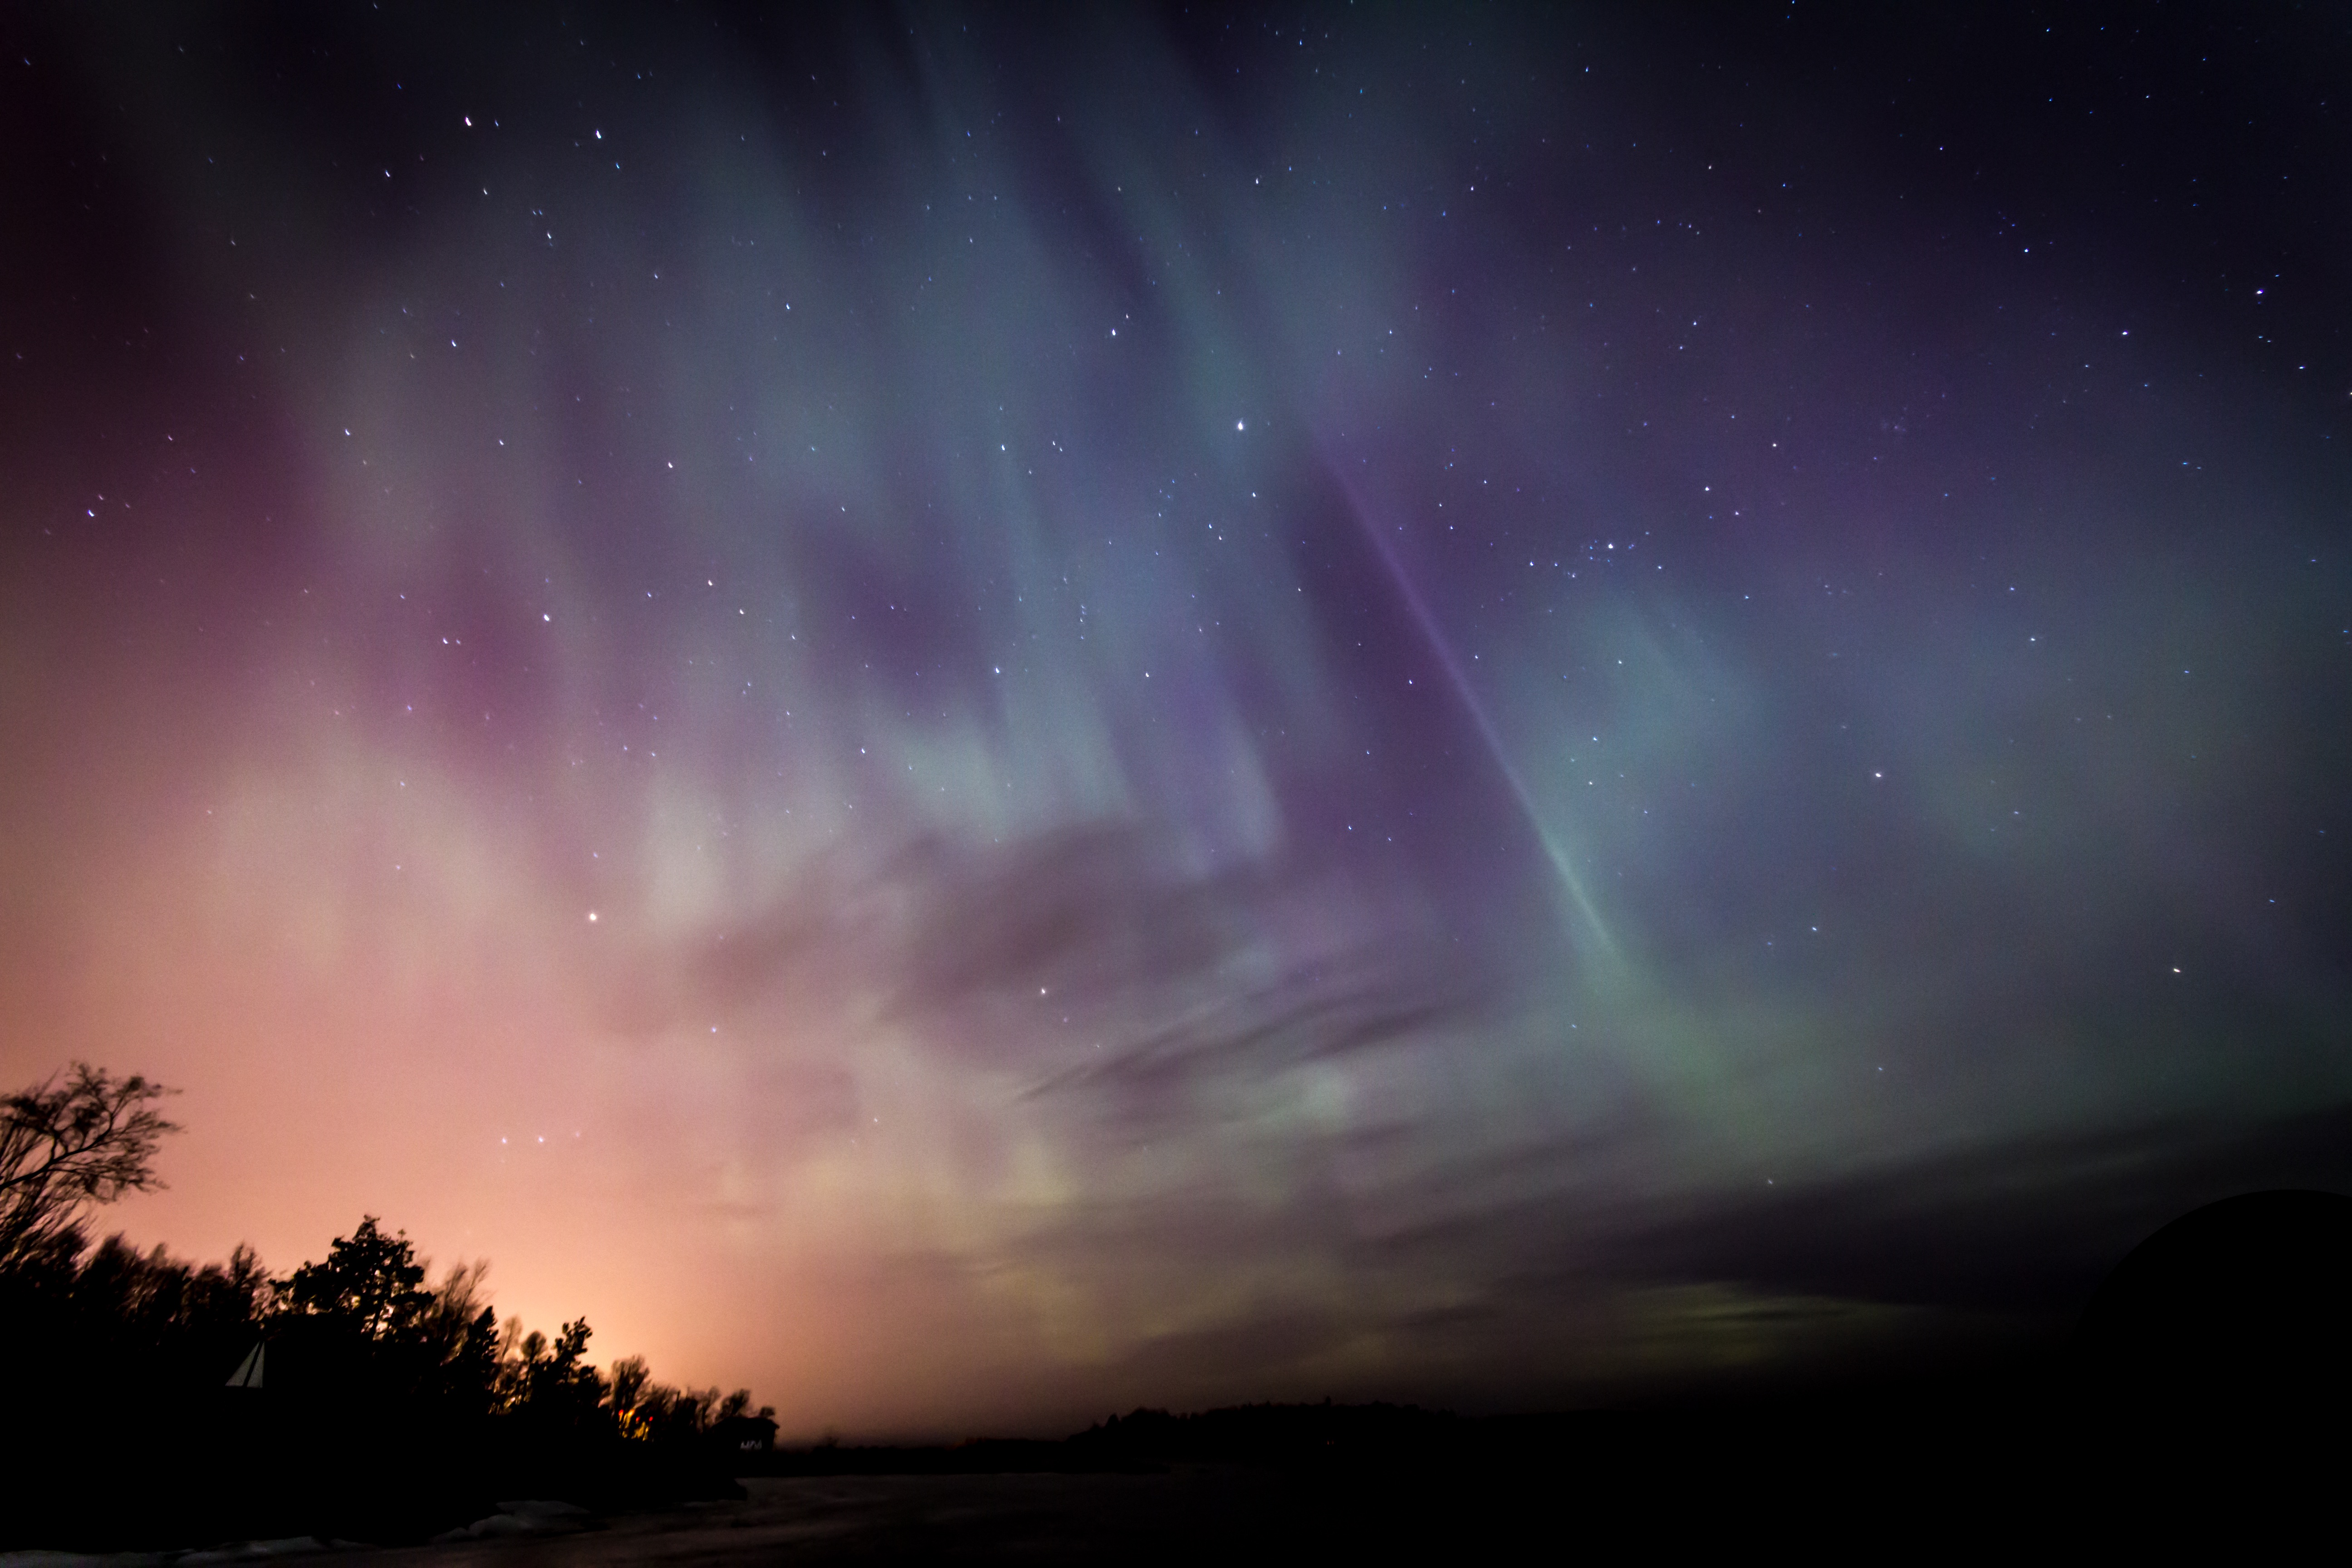
sky, night, atmosphere, night sky, northern light, aurora